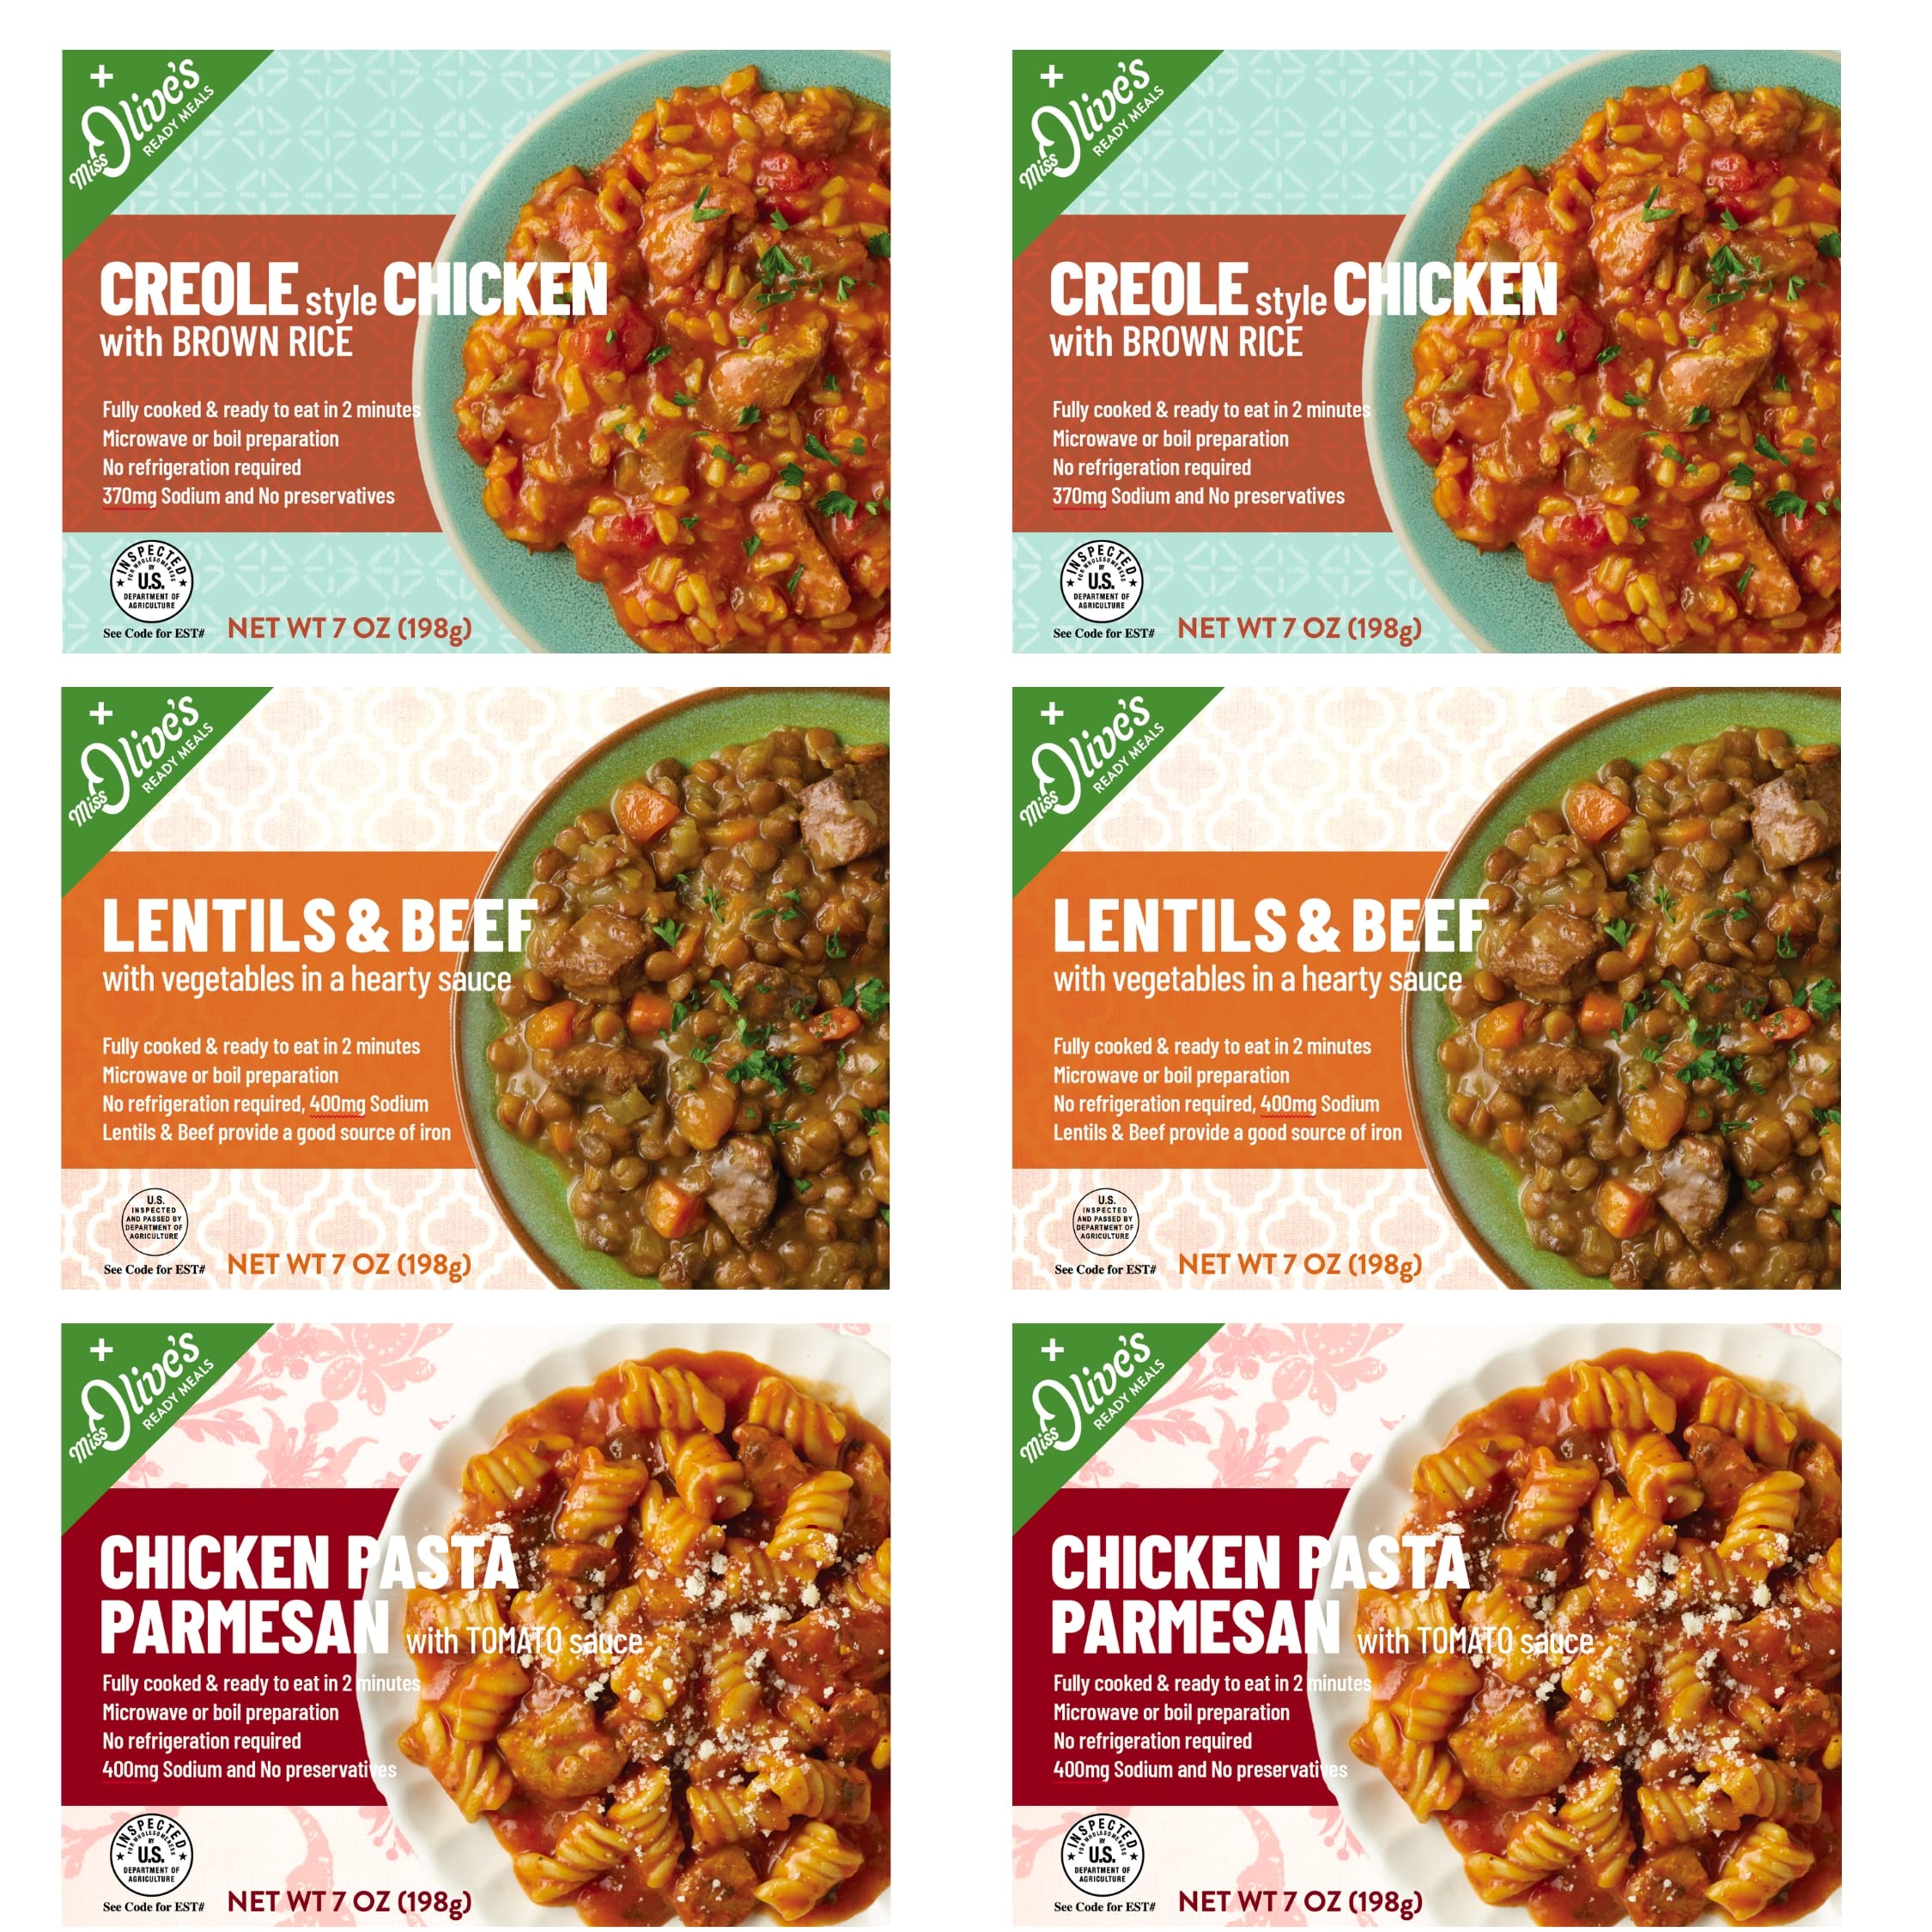
Item Name: Miss Olive's Protein Pack Microwavable Shelf Stable Ready Meals (Bundle of 6: 2 Each Item)
Bullet Point 1: Pack of 6 Protein Entrees - Chicken Parmesan Pasta, Creole Chicken, and Lentil & Beef in Hearty Sauce (2 Boxes Each)
Bullet Point 2: Made with no preservatives and reduced sodium - under 400mg
Bullet Point 3: Our healthy entrees are Ready to Eat, Shelf Stable, No Refrigeration Needed
Bullet Point 4: Easy to open and prepare, just microwave for 2 minutes or boil with water in 4 minutes
Bullet Point 5: Great for seniors, families with busy lifestyles, kids lunches, traveling, backpacking, camping, and college students
Product Description: Miss Olives was started in 2020 by an entrepreneur after learning of the struggles a family member was having to eat healthy meals once discharged from the hospital. “If people do not have a support system or means to fix healthy meals they go back to old habits and eventually end up back in the hospital. “ He set out to come up with a solution and provide “Sunday dinner” to people looking for a healthy, great tasting, ready-made meal. The benefits are endless from providing people in need with a nutritional meal, decreasing hospital readmittance, healthy meals for on-the-go, simple lunch options for school kids, to Food as a Medicine solution in the healthcare industry. Miss Olives is committed to working with the community to provide easy to prepare entrees, that taste good, have reduced sodium and no preservatives, and can be ready in minutes.
Value: 6.0
Unit: Count

Price: 27.99